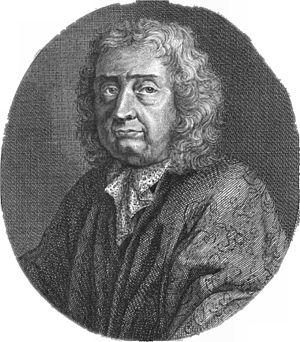
Jean-Baptiste Tavernier, né à Paris en 1605 et mort à Moscou en juillet 1689, est un voyageur et pionnier français du commerce avec l'Inde.